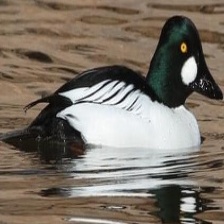
Species: BARROWS GOLDENEYE
Scientific name: BUCEPHALA ISLANDICA
ImageNet parent category: drake